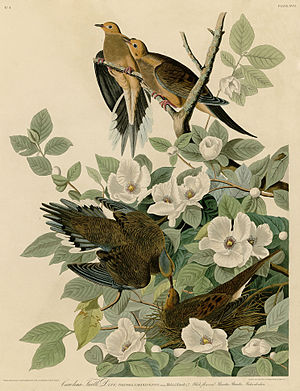
Birds of America (bog) / Illustrationer fra Birds of America
The Birds of America er titlen på en bog af naturhistoriker og maler John James Audubon, der indeholder illustrationer af en bred vifte af amerikanske fugle. Den blev først udgivet som små hæfter i abonnementsform mellem 1827 og 1838, i Edinburgh og London.